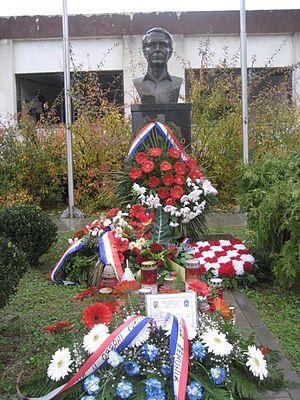
Blago Zadro est un homme politique et général de division de l’armée croate à titre posthume.